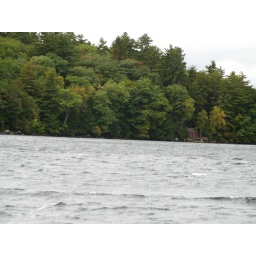
Squam lake by boat